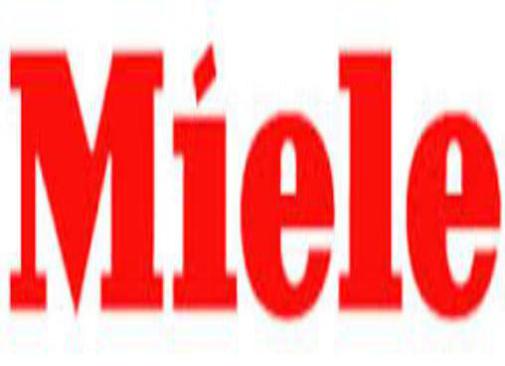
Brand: miele
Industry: Necessities